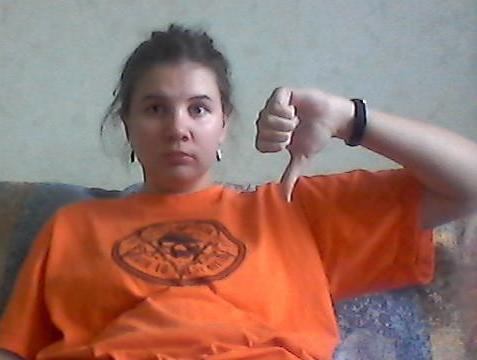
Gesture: dislike